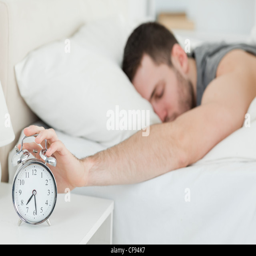
exhausted man being awakened by an alarm clock